Unincorporated Far West Area

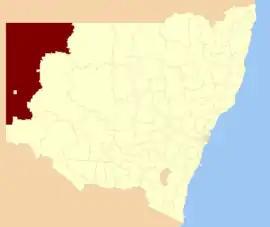
Location in New South Wales

The Unincorporated Far West Area is an unincorporated area in the Far West region of New South Wales, Australia. The area is one of only two areas in New South Wales that are not part of any local government area (the other is Lord Howe Island). The region includes several small towns including Tibooburra, Milparinka and Silverton. Silverton and Tibooburra have non-government village committees. The region includes some parts of Broken Hill, but not the city centre, which is in the separate City of Broken Hill local government area. It is the only local government area in Australia to have two time zones.